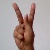
The image shows a hand gesture representing the letter 'K' in Indian Sign Language.